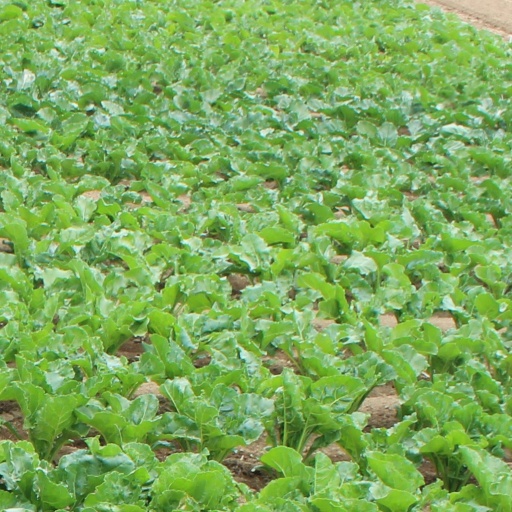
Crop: sugar beet